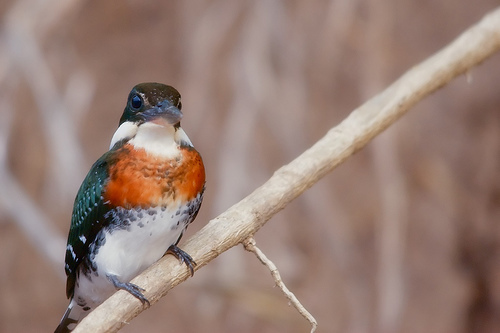
the head of the bird is dark brown, the neck is white, and the breast is red orange, the belly is white and the wings are black.
this colorful bird has a dark brown crown, a white throat, and an orange breast.
small bird with reddish brown breast, white belly, bluish black wings, black crown, and white throat.
small bird with orange breast and large black eyes.
this colorful bird has a rust colored breast, white abdomen and dark teal coverts.
this small bird has a white abdomen and an orange breast, it's beak seems to be a dark blue and very small.
a colorful white belly bird with an orange breast, teal colored wings and a blue beak.
this bird has wings that are green and has a red chesta colorful bird with a bright orange stripe across its chest and some teal coloring on its wings.
this bird is white with red and has a very short beak.
Species: Green Kingfisher